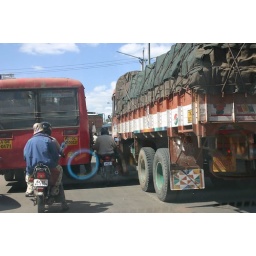
Typical manuevering in traffic notice the chubby guy on the motorcycle squeezing (or being squeezed) between the truck and bus.